Anita Louise

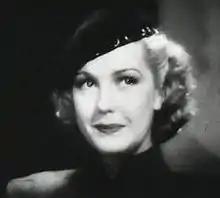
Louise in "Call It a Day" (1937)

Among her film successes were "Madame Du Barry" (1934), "A Midsummer Night's Dream" (1935), "The Story of Louis Pasteur" (1935), "Anthony Adverse" (1936), "Marie Antoinette" (1938), "The Sisters" (1938), and "The Little Princess" (1939).